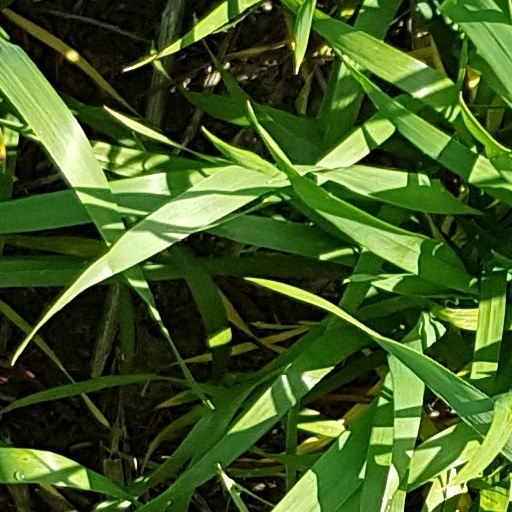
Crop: wheat